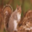
Label: squirrel